The Piano Teacher: A Healing Key

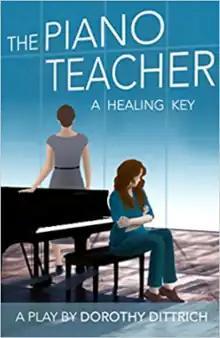
Cover of paperback book

The Piano Teacher: A Healing Key is a play written by Canadian playwright Dorothy Dittrich. It is the winner of the 2022 Governor General's Literary Award for English-language drama. The play is available in paperback and was published by Talonbooks on September 6, 2022.